Sesame Street: Once Upon a Monster

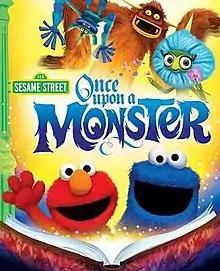

Sesame Street: Once Upon a Monster is a Sesame Street video game developed by Double Fine Productions and published by Warner Bros. Interactive Entertainment in conjunction with Sesame Workshop. The game was released in North America on October 11, 2011 for the Xbox 360 console. Players use the Kinect controller to control the Muppet characters Elmo and Cookie Monster and new characters Marco and Seamus as they sing and dance. Though "Once Upon a Monster" represents Double Fine's first foray into licensed property, the title started as one of four smaller titles, alongside "Costume Quest", "Stacking", and "Iron Brigade", during an "Amnesia Fortnight" period during "Brütal Legend", and was later found to be easily adapted to the "Sesame Street" property. The original prototype of the game, titled "Happy Song", was released for Microsoft Windows as part of the "Amnesia Fortnight 2012" bundle on November 19, 2012. Microsoft developed and released another "Sesame Street" game that used the Kinect sensor, "Kinect Sesame Street TV", in 2012.